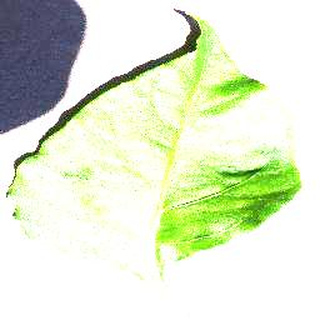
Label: healthy_bell_pepper